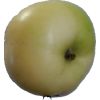
Label: Apple 6